Robbie Kruse

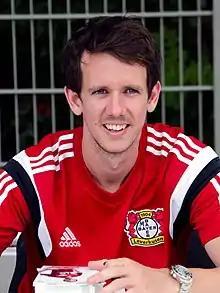
Kruse with Bayer Leverkusen in 2015

Following his form for the Victory, Kruse signed with German side Fortuna Düsseldorf on a three-year contract beginning with the 2011–12 season. He made his competitive debut for the club on 24 July 2011 in a league match against SC Paderborn 07, making a substitute appearance in the second half.